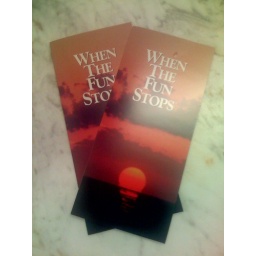
Woke up to find these next to the sink in the bathroom of our suite. Helpful.